Napat Injaiuea

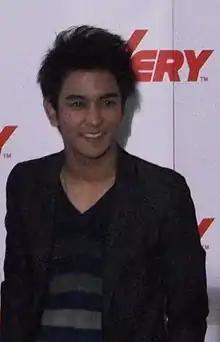

Napat Injaiuea (nicknamed Gun; born 23 October 1990) is a Thai singer-songwriter, actor, writer and the winner of the sixth season of reality talent show, "".